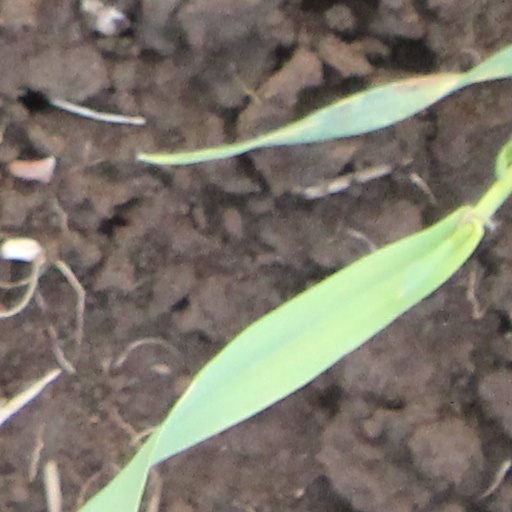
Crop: wheat